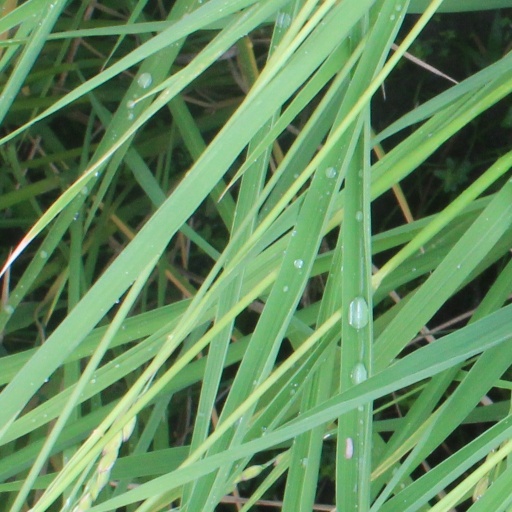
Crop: rice